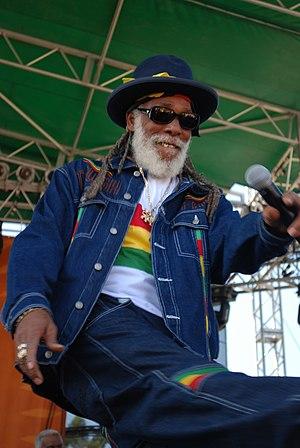
Big Youth, Manley Augustus Buchanan de son vrai nom, est un chanteur, DJ de reggae jamaïcain né le 19 avril 1949 dans le quartier de Trenchtown à Kingston. Deejay très connu, il a commencé en opérant dans des sound systems de Kingston au début des années 1970. Il est encore en activité aujourd'hui.